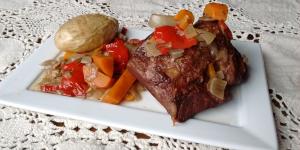
bondiola de cerdo a la cacerola